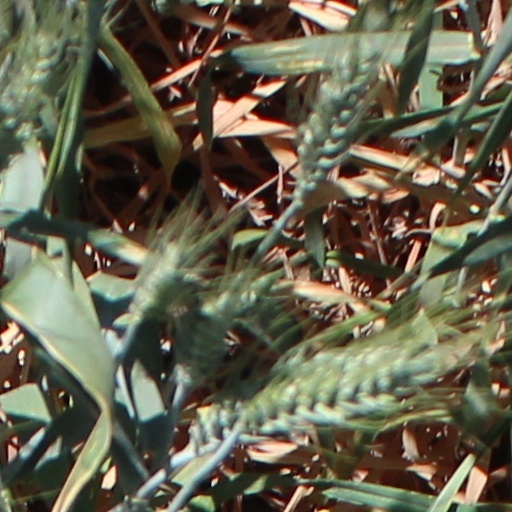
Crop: wheat